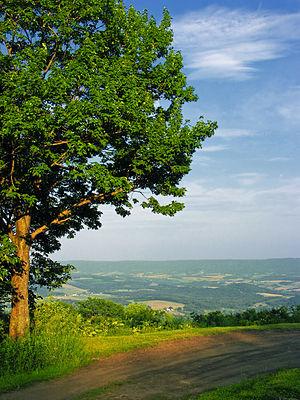
Armenia Township est un township, situé dans le comté de Bradford, en Pennsylvanie, aux États-Unis. En 2010, il comptait une population de 180 habitants.